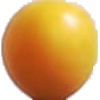
Label: Cherry Wax Yellow 1